Marcos Chaves

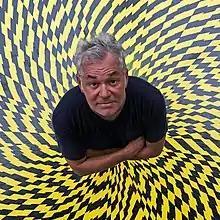
Portrait of Marcos Chaves with his work "Logradouro"

Marcos Chaves' art practice has been evolving since the 1980s throughout a range of works and projects spanning across media and mediums, including text, sound and video installations, assemblages, photography and site-specific projects. Mostly known and recognized through gestures of appropriation and intervention, Chaves searches for different meanings, or manoeuvres the existing ones inherent to objects, words and life situations. His work extracts poetry and alternative representations by shifting the values of ordinary, everyday objects, landscapes and words.